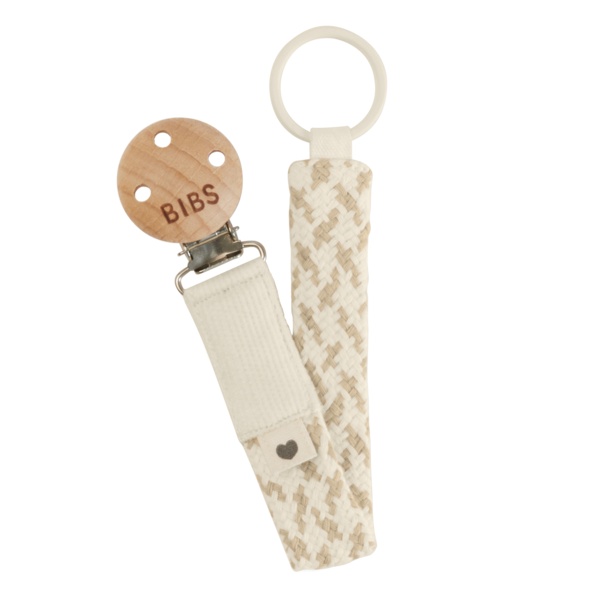
Bibs - Lantisor clip pentru suzeta, Ivory/Vanilla
Clipul pentru suzete imbina utilizarea si functionalitatea cu un design frumos care se potriveste oricarei suzete BIBS. Toate caracteristicile: 100% bumbac organic; Clemele metalice nu contin nichel si se ataseaza cu usurinta de hainute; Potrivit pentru toate suzetele din gama BIBS; Masoara 22 de centimetri si respecta toate regulile si standardele; Curatarea lantisorului clip pentru suzeta. Acesta nu rezista la spalarea in masina de spalat din cauza detaliilor de lemn si a clemei metalice. Daca produsul necesita curatare se recomanda stergerea acestuia cu un prosop cu apa calda si sapun. Ulterior se absoarbe apa din tesatura iar daca clema de lemn si metalica a fost expusa la apa nu uitati sa le stergeti bine.
Brand: Mun-mun.ro
Category: Baby & Toddler > Baby Transport Accessories > Baby Carrier Accessories